Teo Spiller

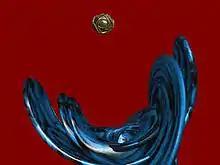
Teo Spiller: From Binary to Organic, (1997)

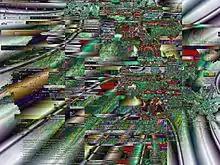
Teo Spiller, Cyber Graphic (2000). Collection of Municipal Museum of Győr, Hungary

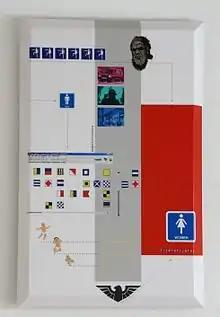
Teo Spiller: Tangible net.art - Capricces for Netscape (2003)

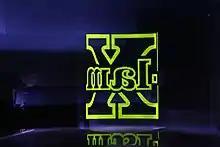
Tadej Komavec, Teo Spiller: X-lam (2004)

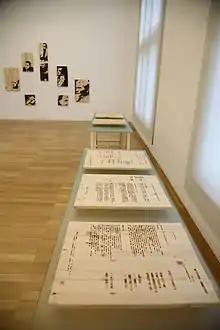
Teo Spiller: In/Form/Aation (2011) & President Obama following execution of Osama bin Laden (2013). 30th Ljubljana Biennial of Graphic Arts

In May 1999 Spiller sold his work "Megatronix" to Mestna galerija Ljubljana for approximately . This made Spiller one of the first net.art artists to sell a piece to a gallery or collector. Sale negotiations between Spiller and the buyer were conducted through the use of an open online forum. His other notable net.art projects include "Hommage to Mondrian", "Nice Page", "Caprices for Netscape" and "Esmeralda".